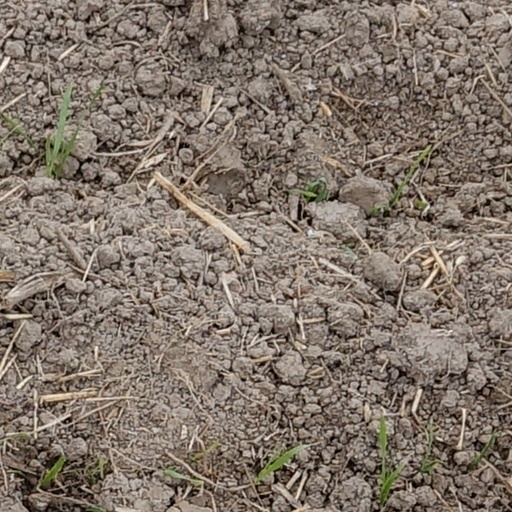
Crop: wheat